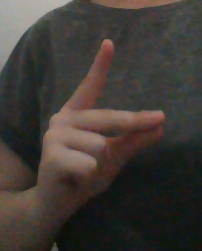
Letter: ta